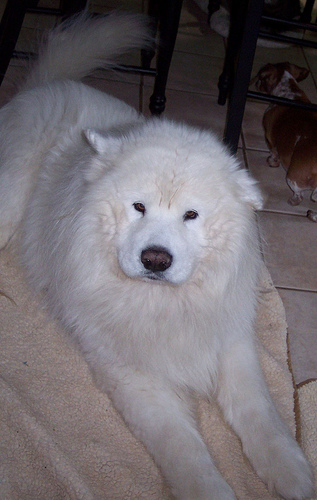
Animal: dog
Breed: samoyed